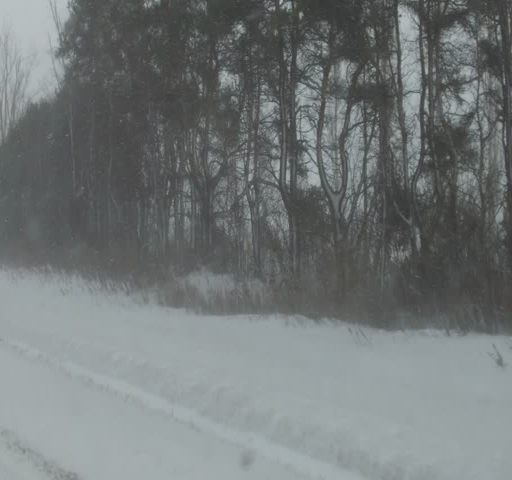
driving in blizzard and snow on the highway